Ajax—Pickering

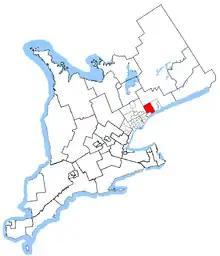
Ajax—Pickering electoral district

Ajax—Pickering was a federal electoral district in Ontario, Canada, that had been represented in the House of Commons of Canada since 2011 by Conservative MP Chris Alexander.